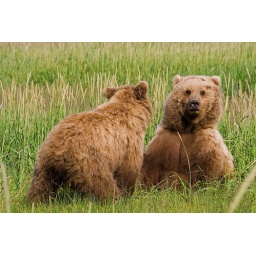
A couple of juvenile brown bears in Lake Clark NP